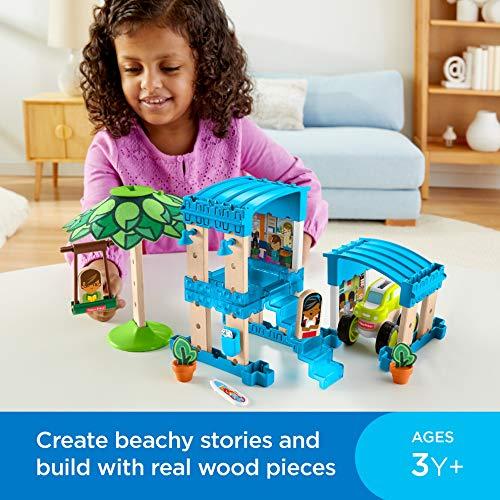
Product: Fisher-Price Wonder Makers Design System Beach Bungalow - 35+ Piece Building and Wooden Track Play Set for Ages 3 Years & Up
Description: Kids ages 3 years and older can design, build, and create their own stories with this multi-story beach house play set.
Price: $29.99
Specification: ProductDimensions:16.9x17.5x7.2inches|ItemWeight:1.7pounds|ShippingWeight:1.82pounds(Viewshippingratesandpolicies)|ShippingAdvisory:Thisitemmustbeshippedseparatelyfromotheritemsinyourorder.Additionalshippingchargeswillnotapply.|ASIN:B07HXTDCMV|Itemmodelnumber:GFJ13|Manufacturerrecommendedage:36months-7years